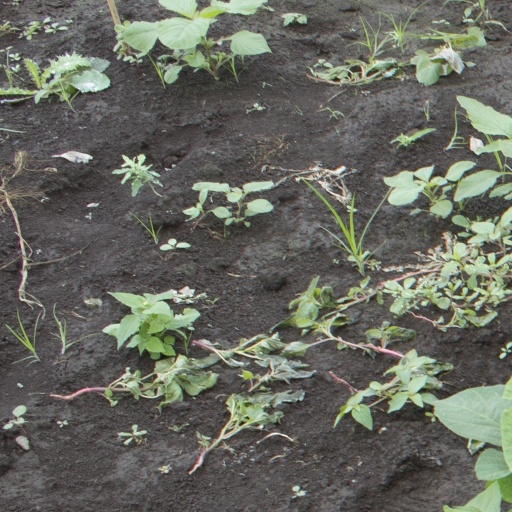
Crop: soybean